Supreme Court of Argentina

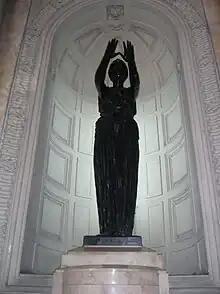
"Justice", by Rogelio Yrurtia

The 1994 constitutional reform slightly changed the mode of nomination of the justices: although they were still proposed by the executive power and approved by the Senate, an absolute majority was no longer needed, 2/3 of the votes of the present members of parliament being sufficient for approval. It also introduced "amparo", "hábeas corpus" and "hábeas data".